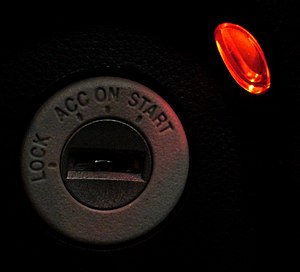
Tændingslås
Belyst tændingslås monteret i en personbil
En tændingslås er en lås, som forhindrer uautoriseret benyttelse af en bil eller andet motorkøretøj.